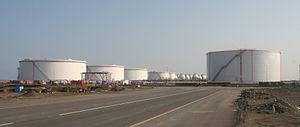
Cet article est partiellement ou en totalité issu de l’article de Wikipédia en allemand intitulé « Liste der Städte in Oman ».
L'économie d'Oman est dominée par sa dépendance au pétrole. Une coentreprise appelée IPC fora un grand nombre de puits de sondage à partir de 1956 malgré des problèmes de logistique causés par un manque d'infrastructures pour le transport.